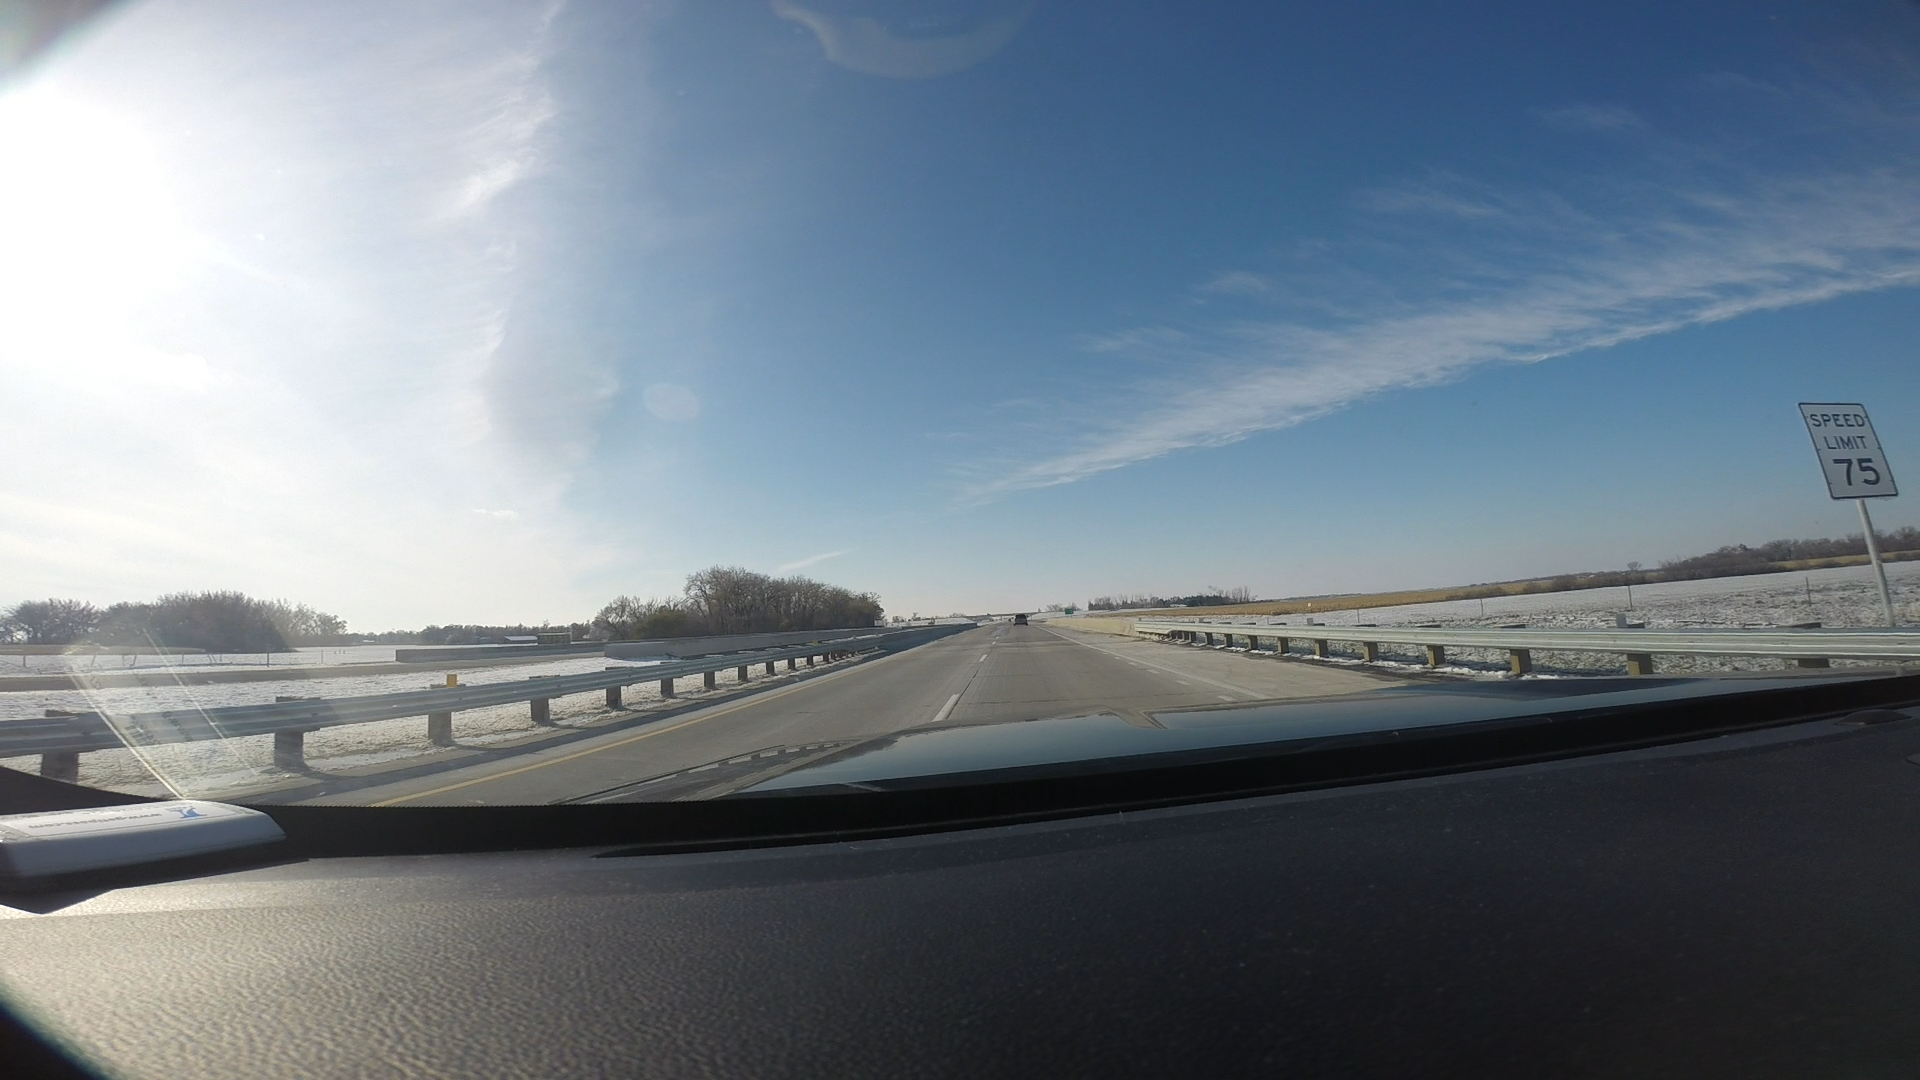
Speed limit sign label: mph75